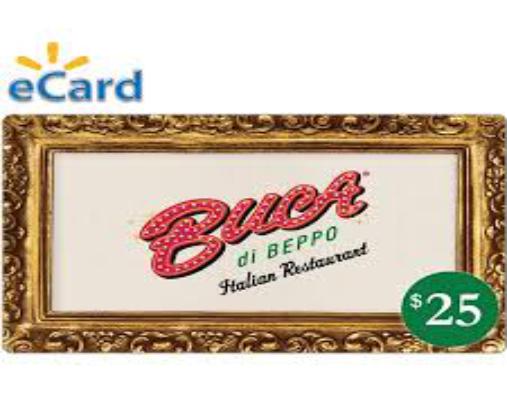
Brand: Buca di Beppo
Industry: Food